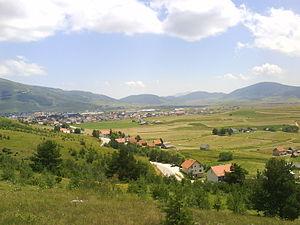
Kupres est une ville et une municipalité de Bosnie-Herzégovine située dans le canton 10 et dans la Fédération de Bosnie-et-Herzégovine. Selon les premiers résultats du recensement bosnien de 2013, la ville intra muros compte 3 099 habitants et la municipalité 5 573.